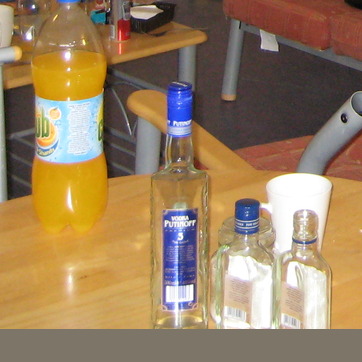
Material: glass